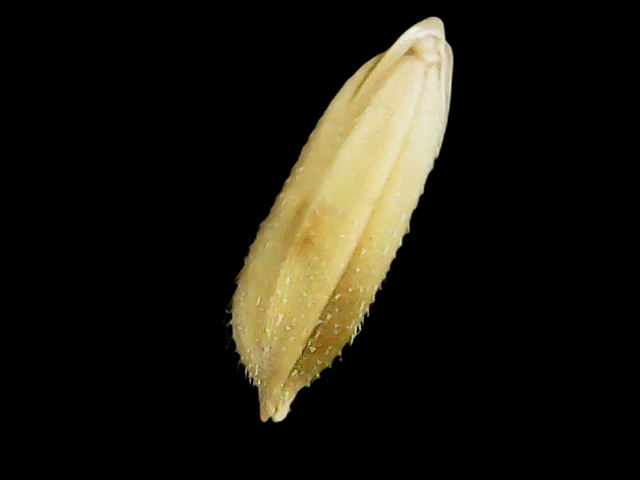
Rice variety: Binadhan11